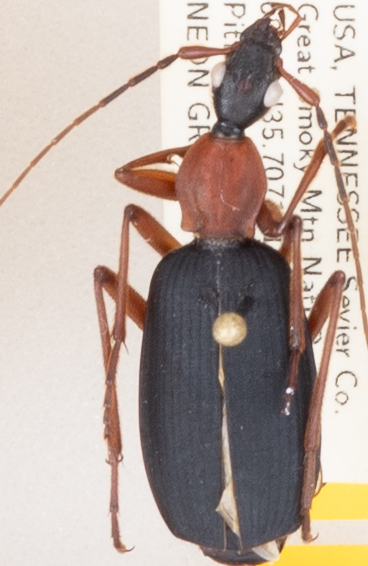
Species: Galerita bicolor
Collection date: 2019-08-06
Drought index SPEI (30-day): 1.69
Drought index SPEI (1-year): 2.09
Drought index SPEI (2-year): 2.09